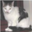
Label: cat